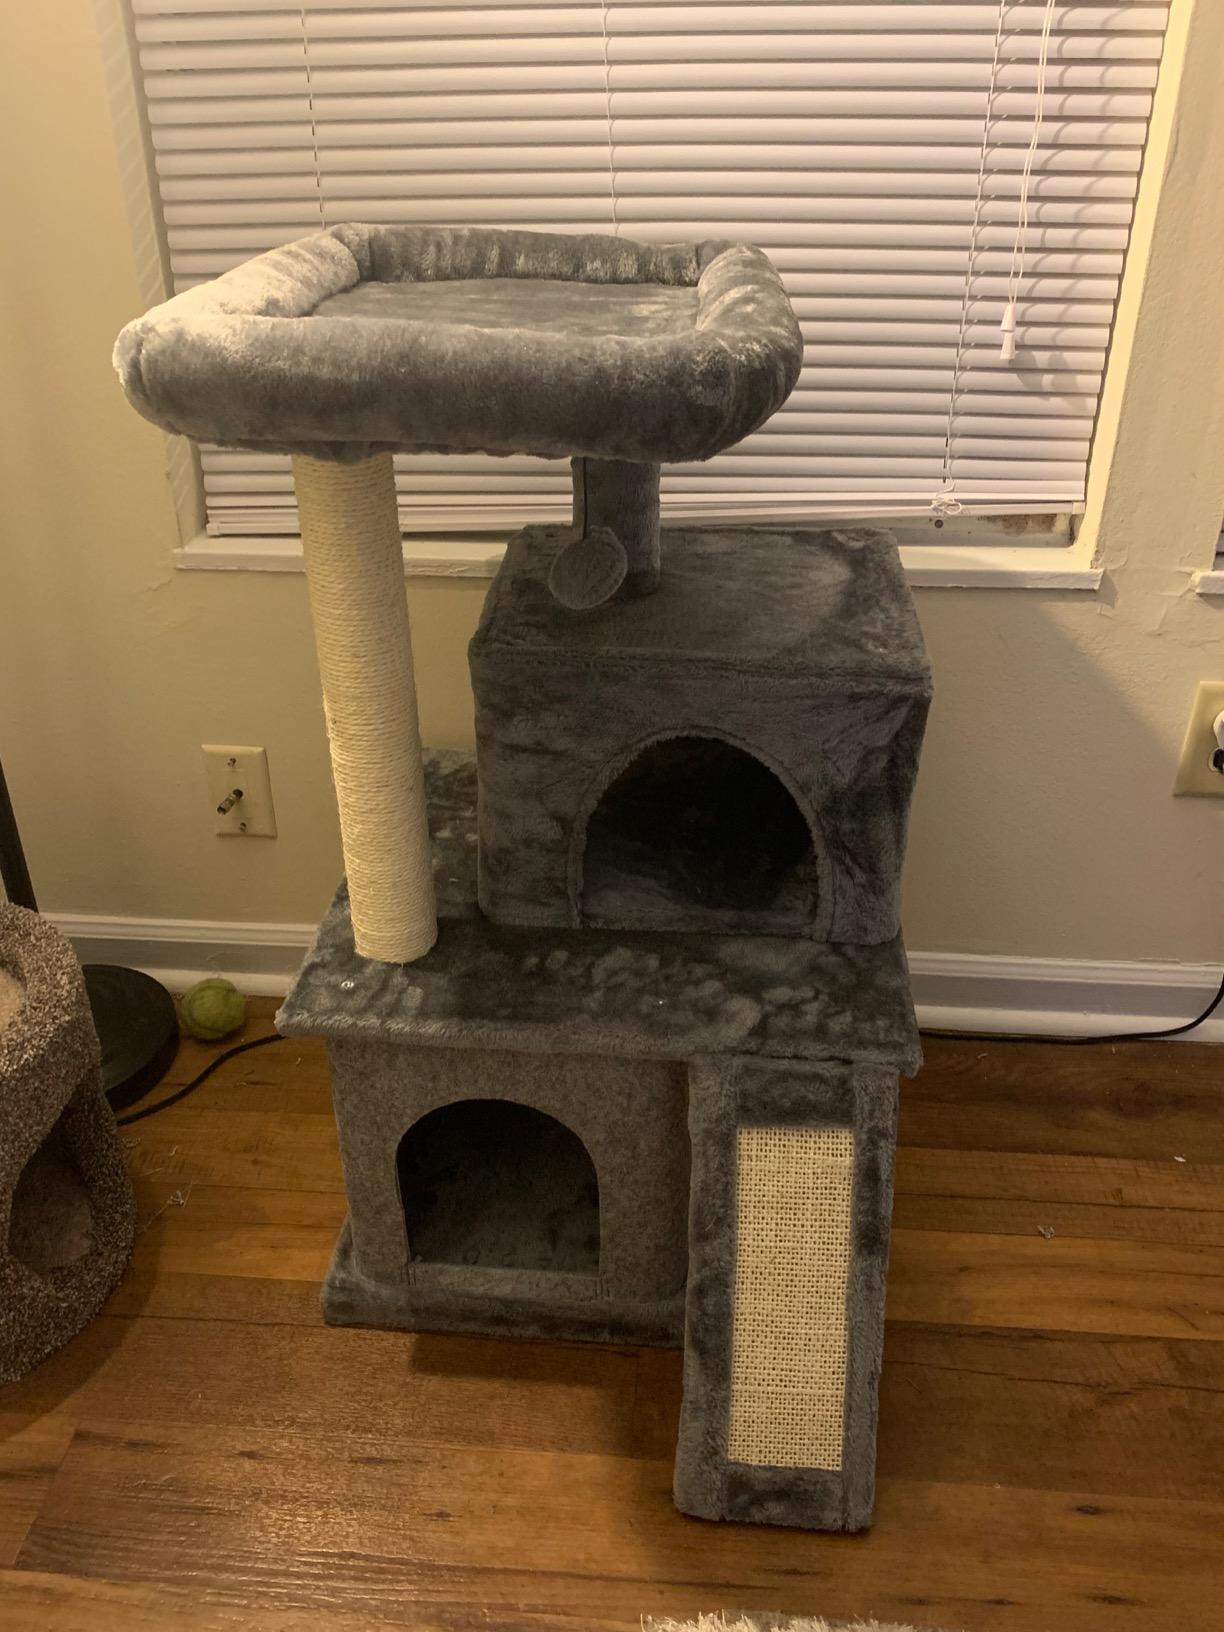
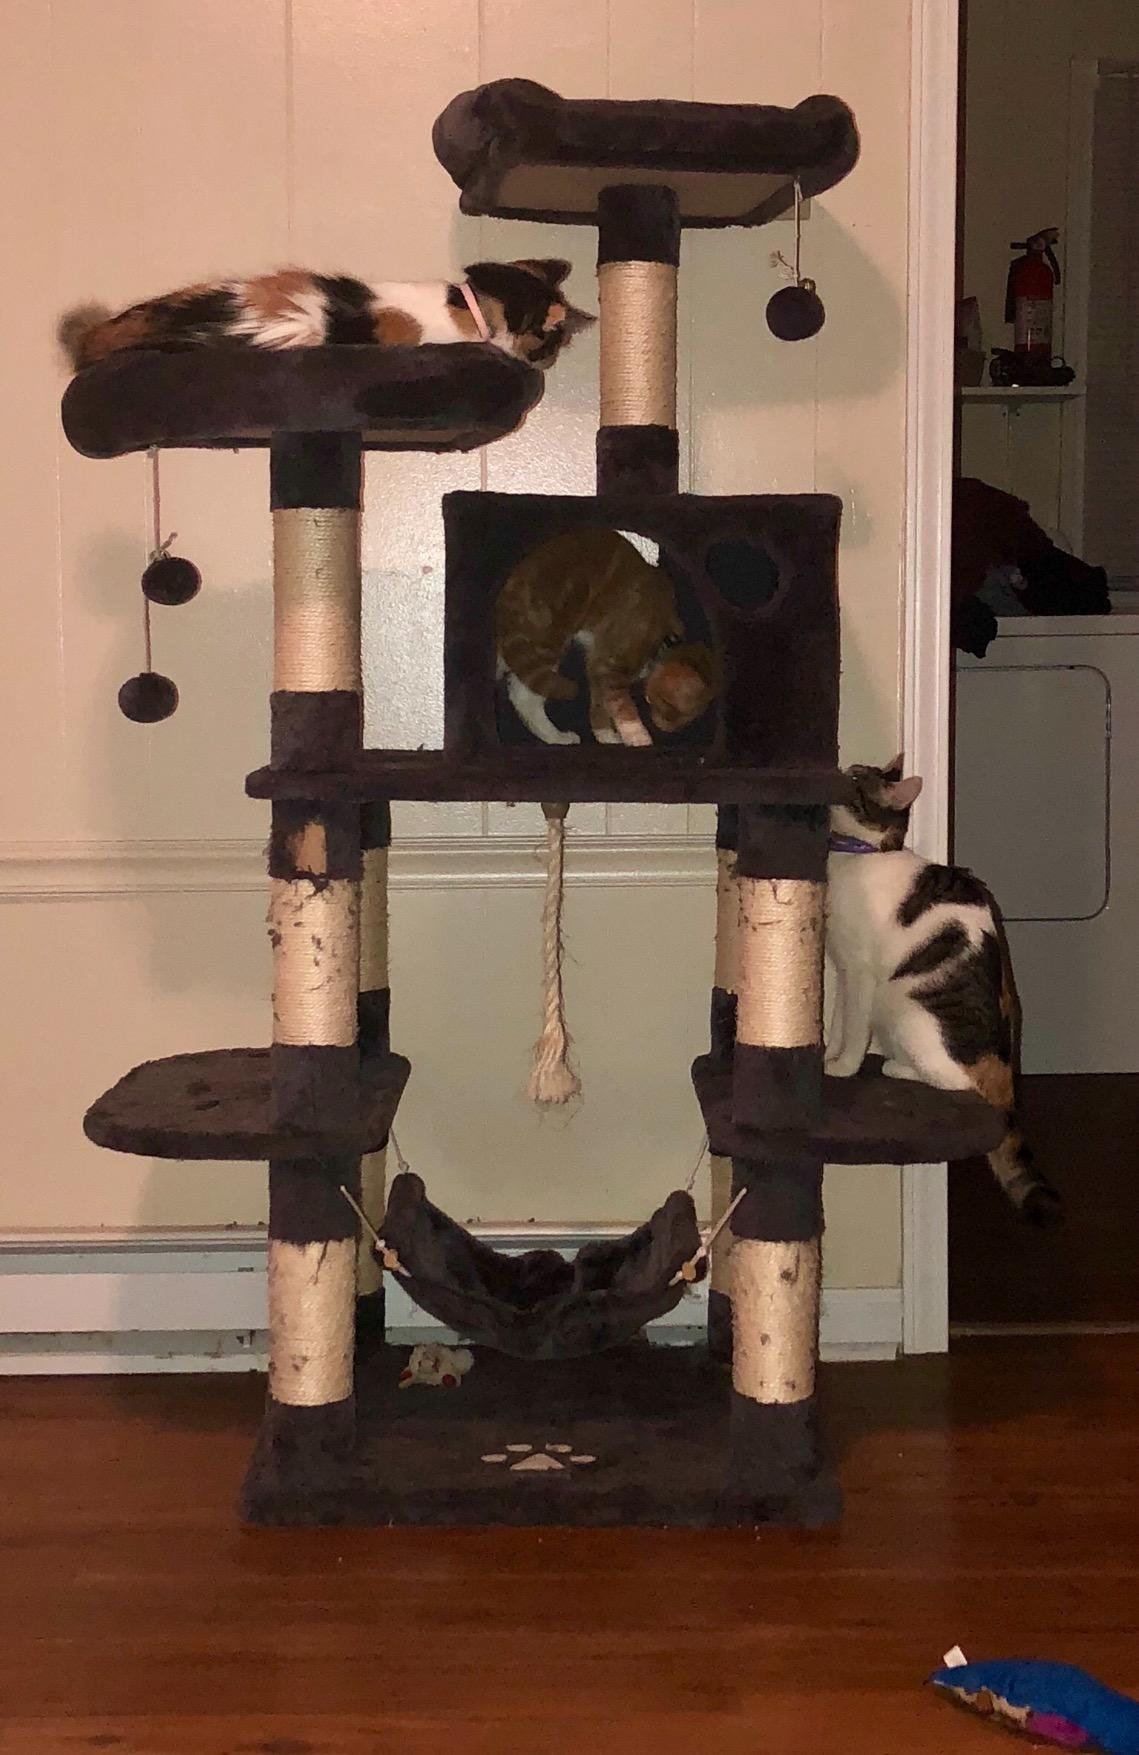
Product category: items_cat tree
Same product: no